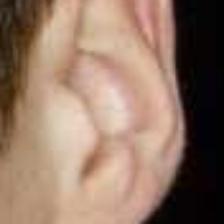
Label: faces